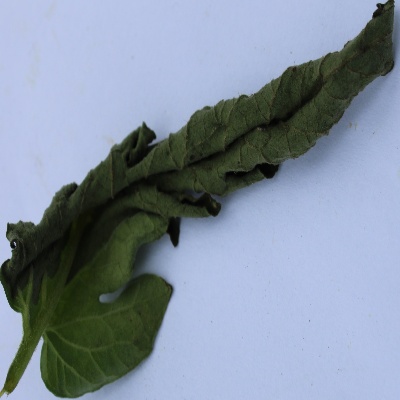
Crop: Tomato
Condition: leaf curl